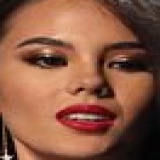
hoa hậu Catriona Gray